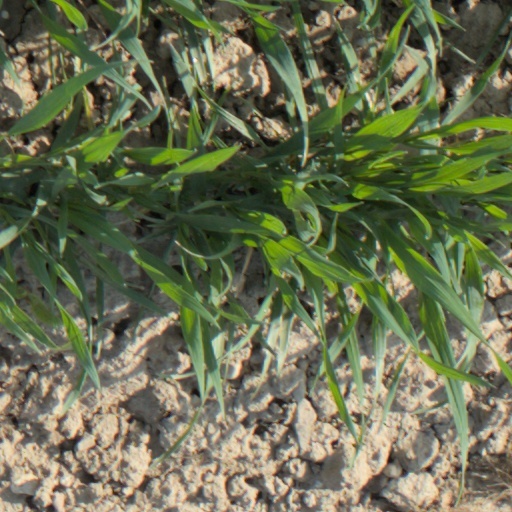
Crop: wheat